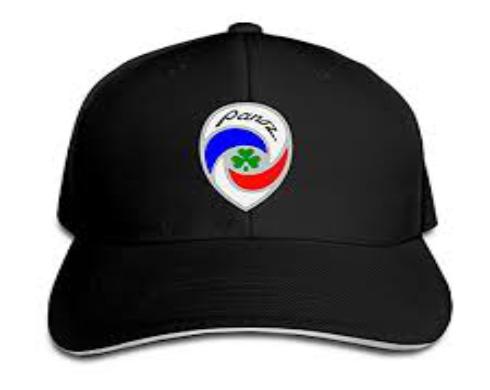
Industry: Clothes